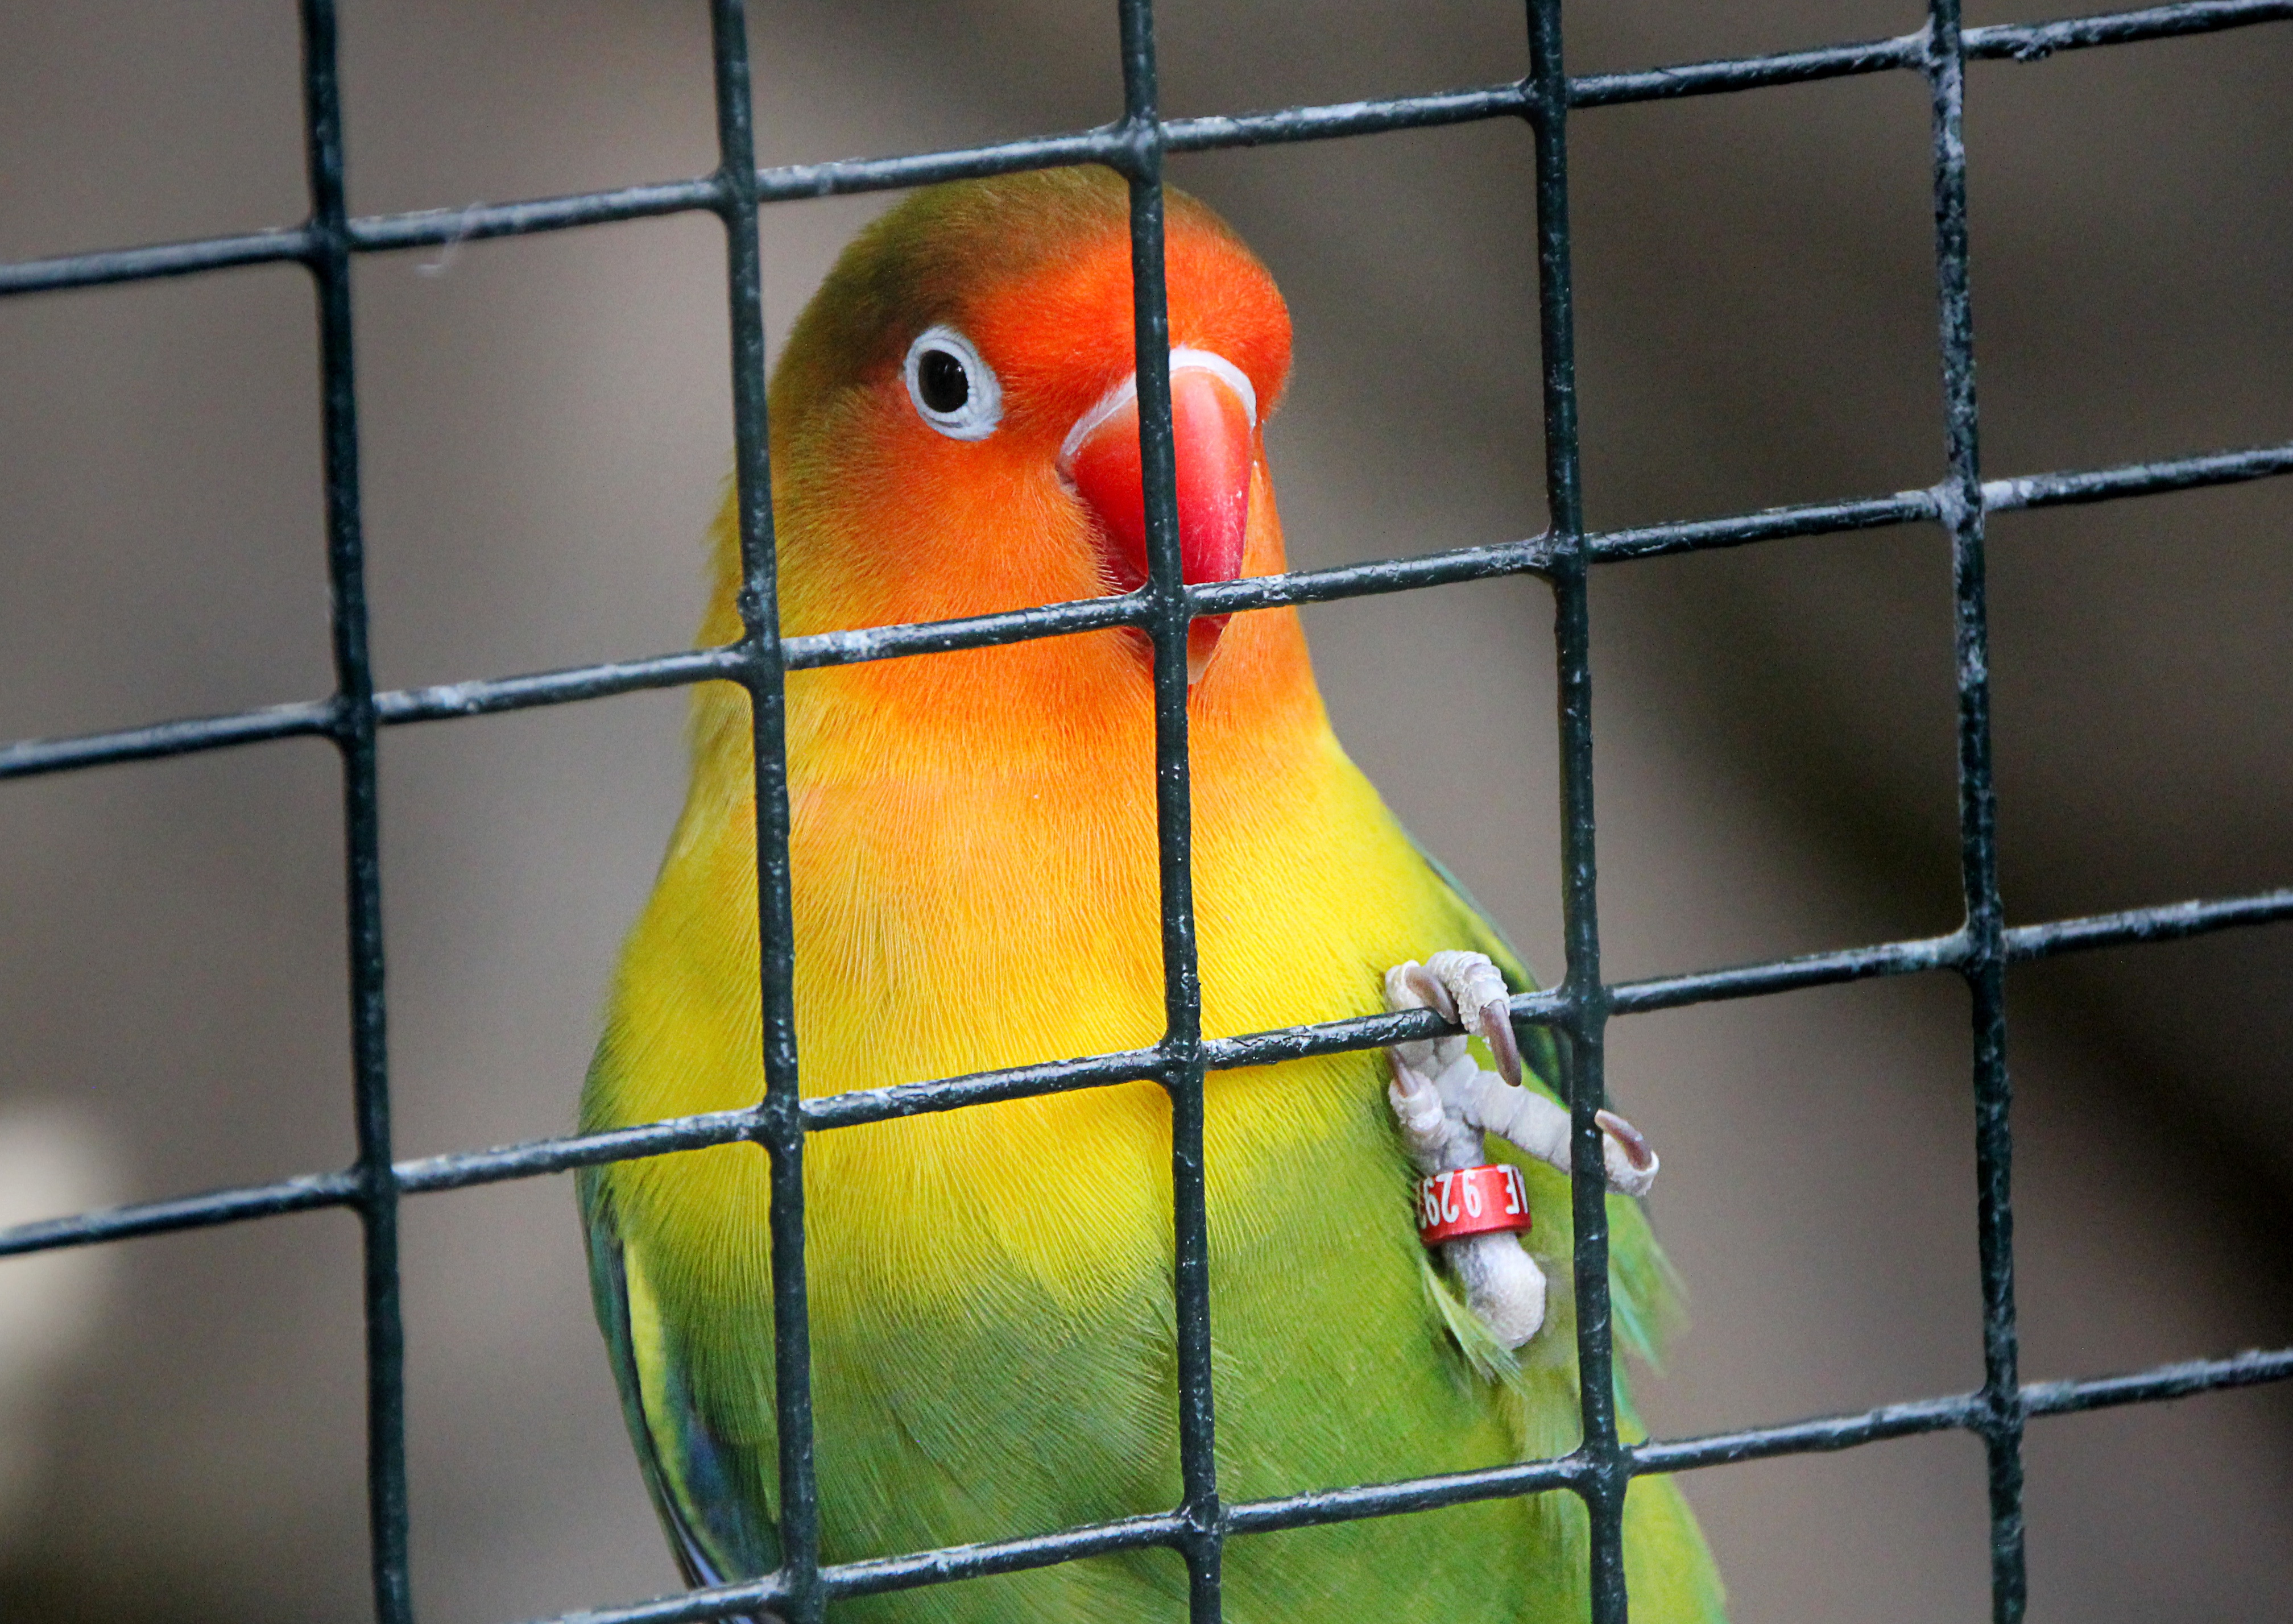
watch, bird, zoo, red, beak, fauna, cage, lorikeet, lovebird, start, prison, vertebrate, grid, parrot, bill, finch, parakeet, caged, imprisoned, bird cage, behind barriers, common pet parakeet